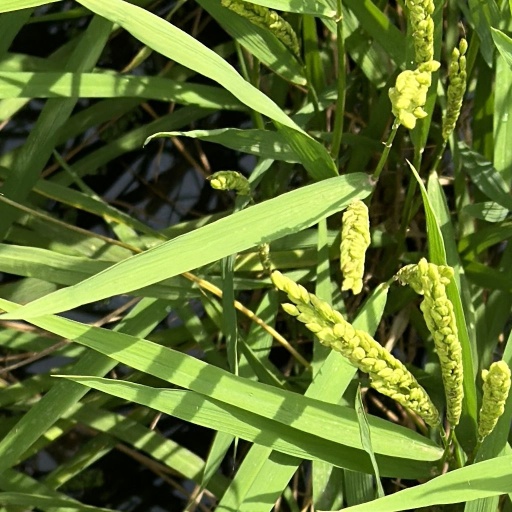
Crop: rice